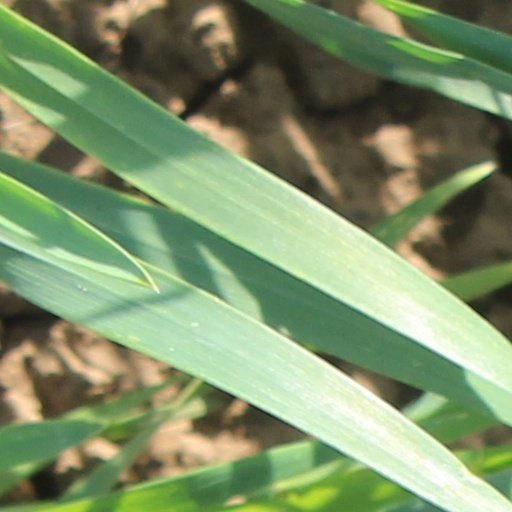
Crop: wheat